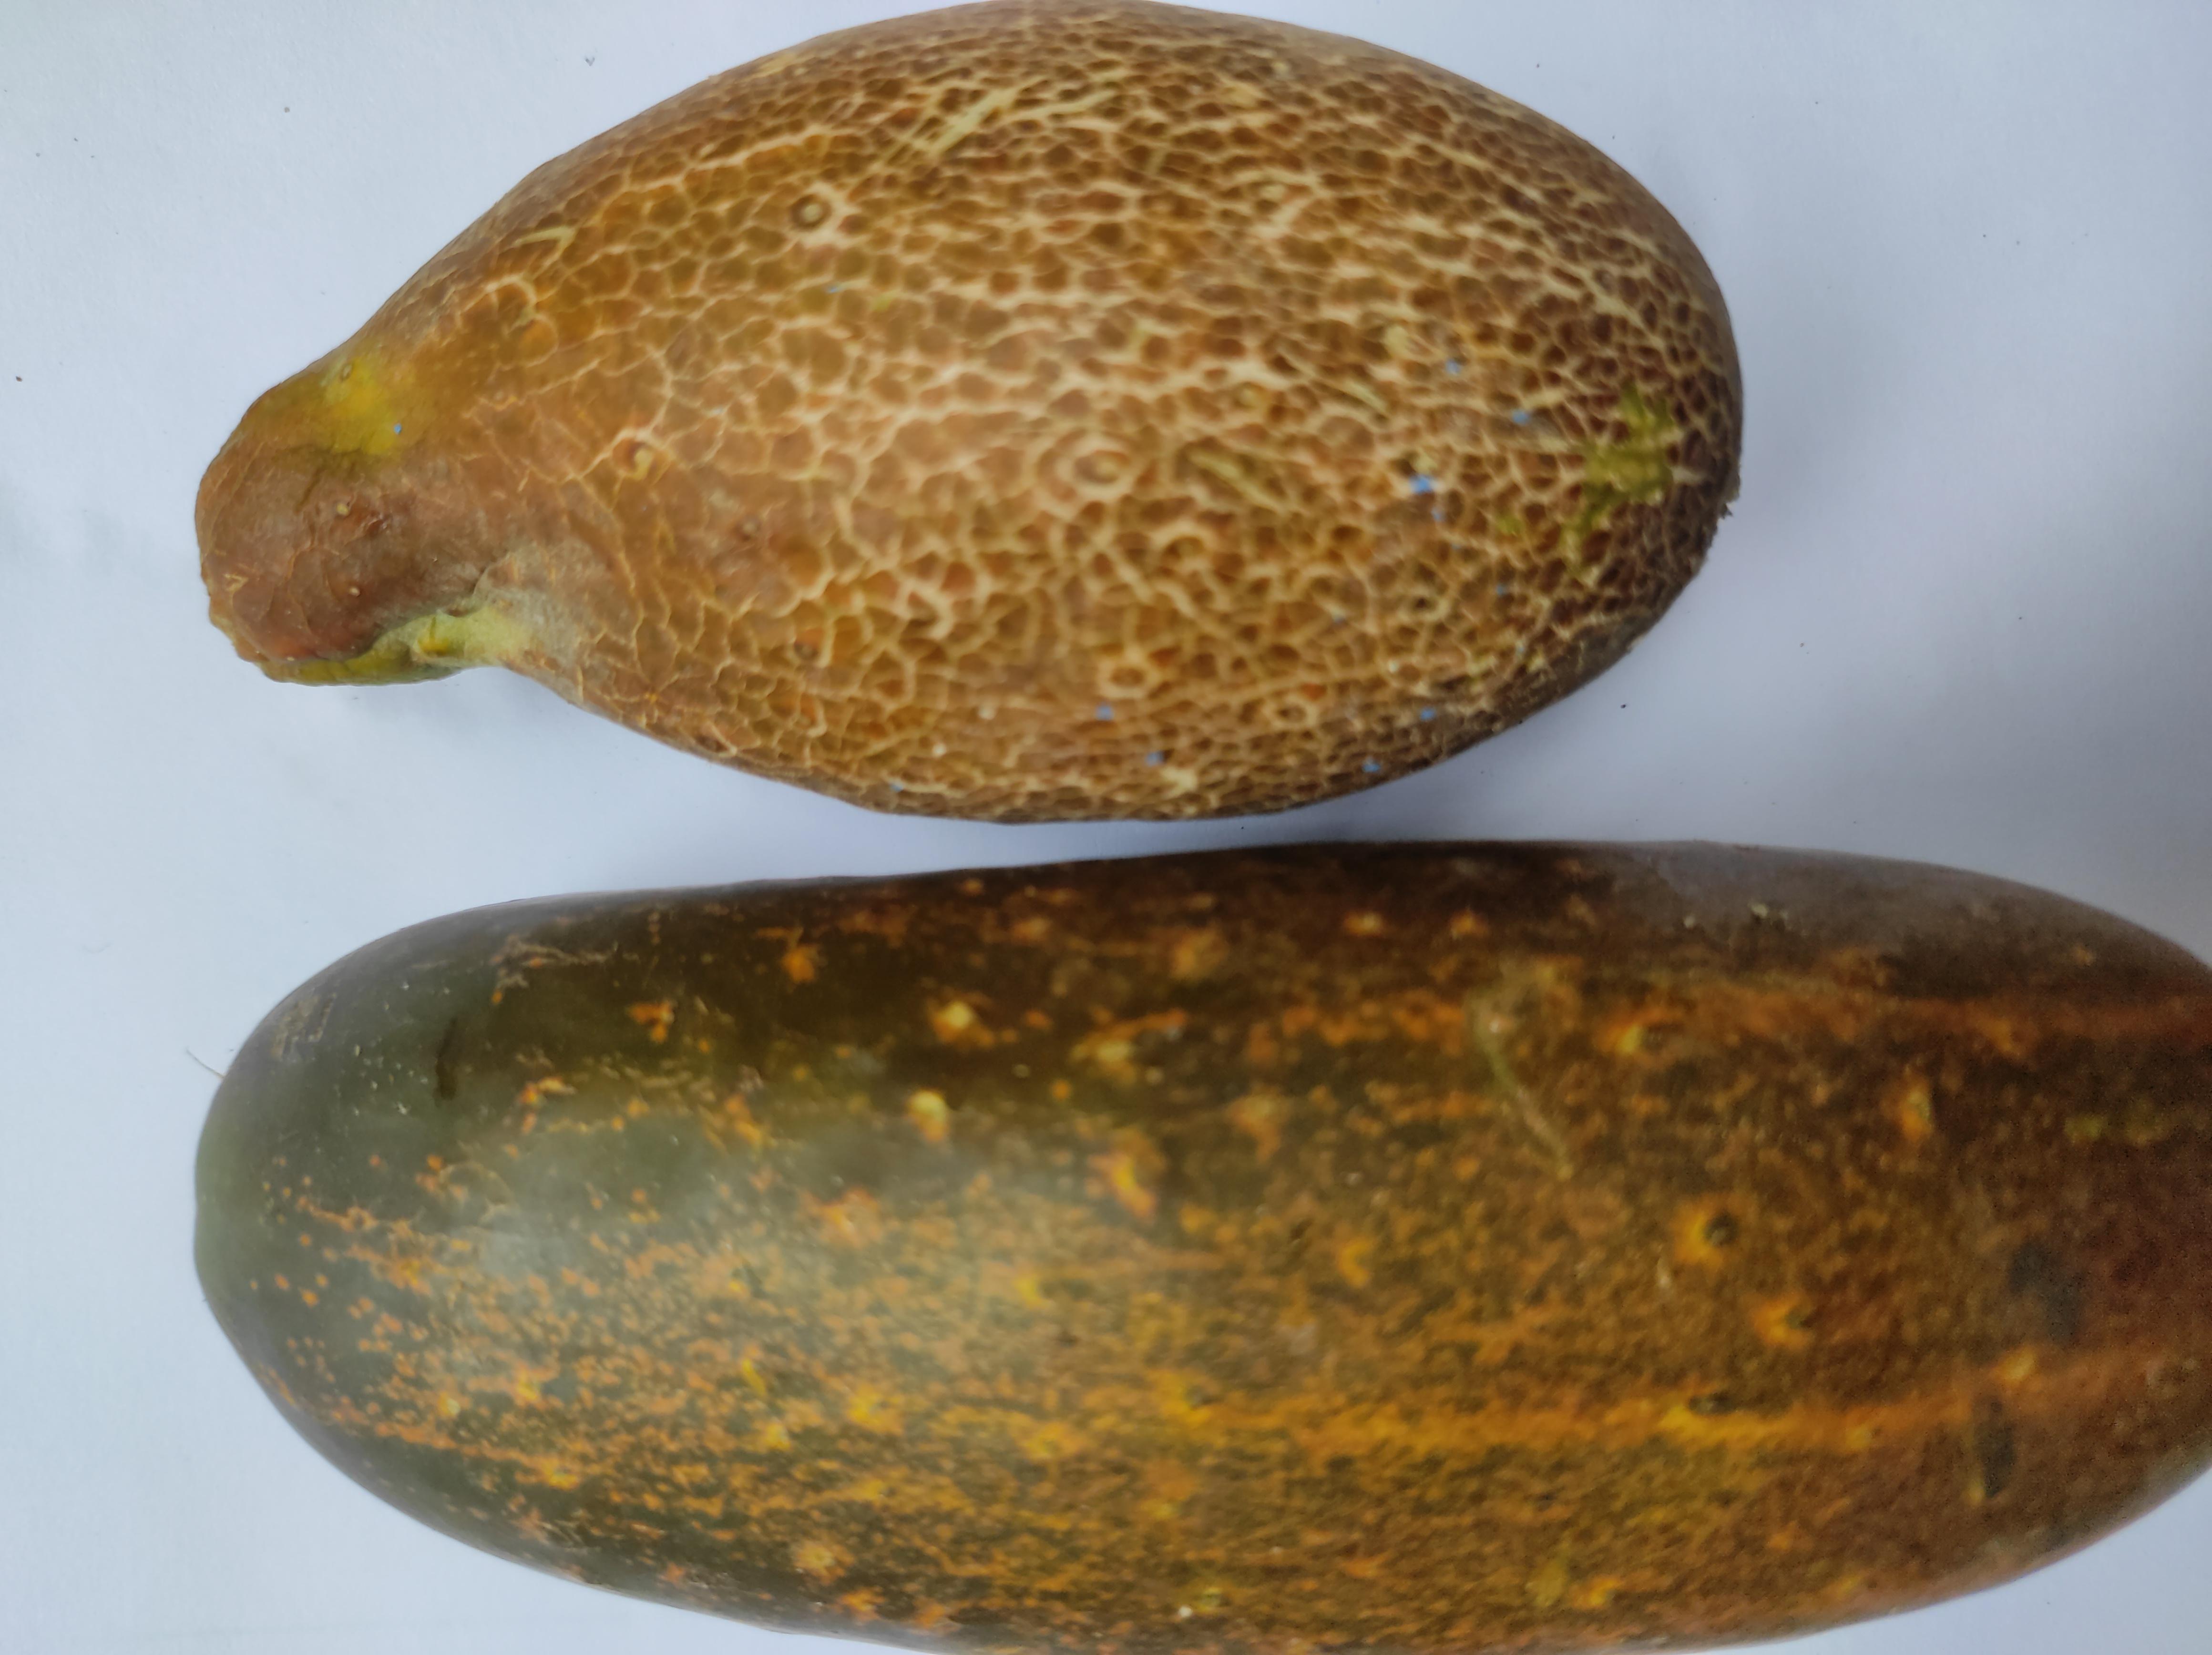
Label: Cucumber